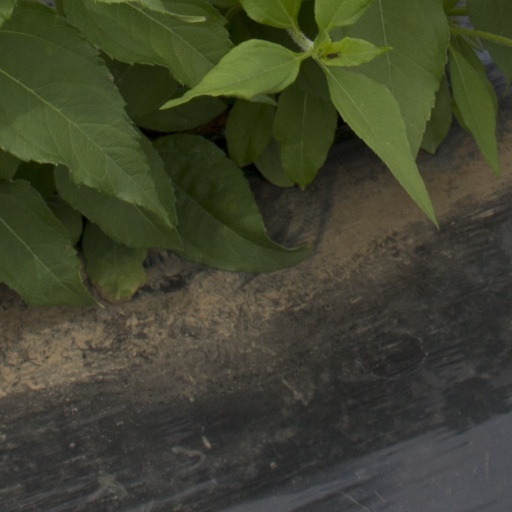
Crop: Jerusalem artichoke